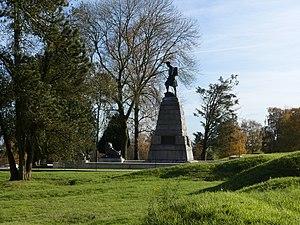
Monument à la 51e division des Highlands à Beaumont-Hamel - Vue d'ensemble
Le mémorial terre-neuvien de Beaumont-Hamel est un mémorial honorant les soldats du dominion de Terre-Neuve morts durant la Première Guerre mondiale, situé sur le territoire de la commune de Beaumont-Hamel, dans le département de la Somme. Sur un terrain de trente hectares, correspondant au champ de bataille sur lequel le Régiment royal de Terre-Neuve fut quasiment anéanti au matin du premier jour de la bataille de la Somme, le